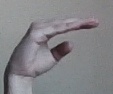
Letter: jeem